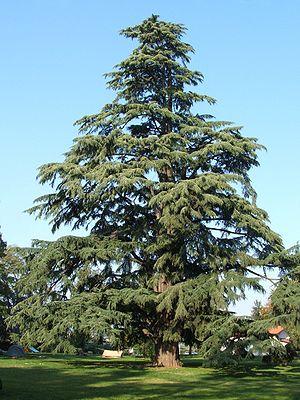
Le cèdre de l'Himalaya, aussi appelé cèdre sacré ou cèdre déodar, est un conifère appartenant au genre des cèdres et à la famille des Pinacées. C'est un grand arbre qui peut mesurer jusqu'à 50 m de haut. Il est originaire des forêts tempérées d'altitude sur les contreforts méridionaux de l'Himalaya.